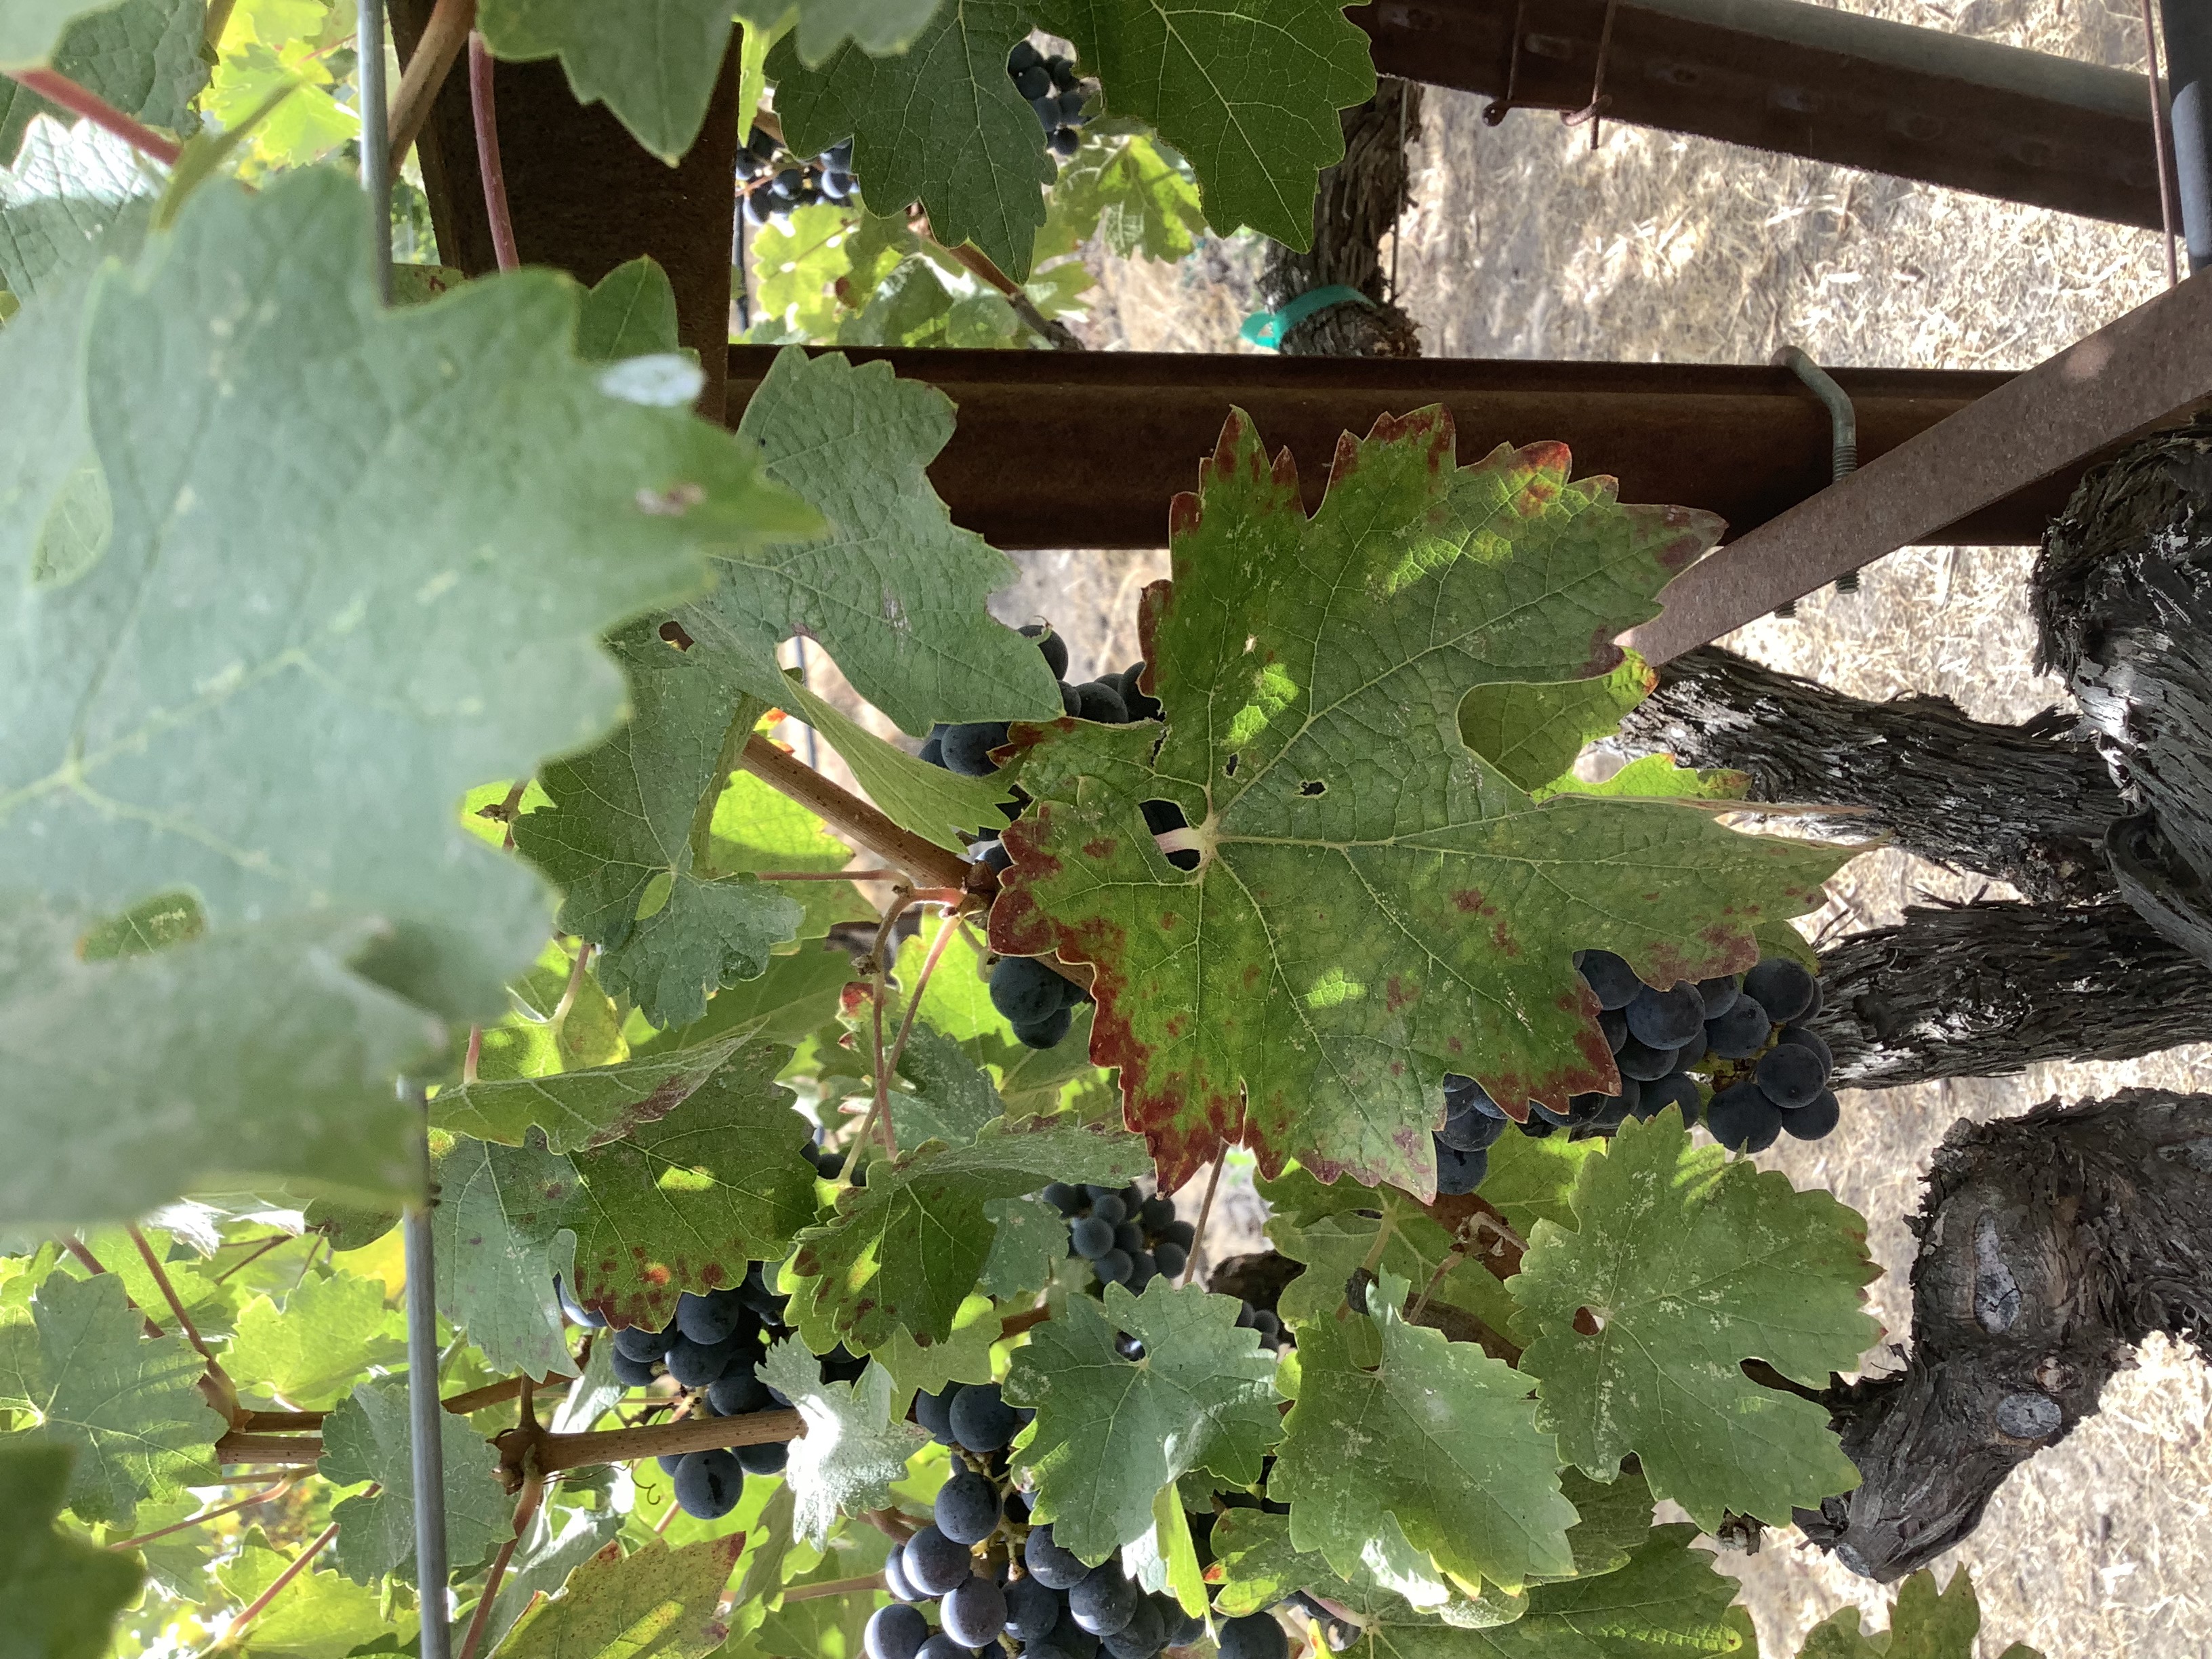
Label: Leafroll 3